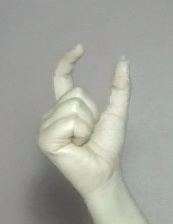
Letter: nun